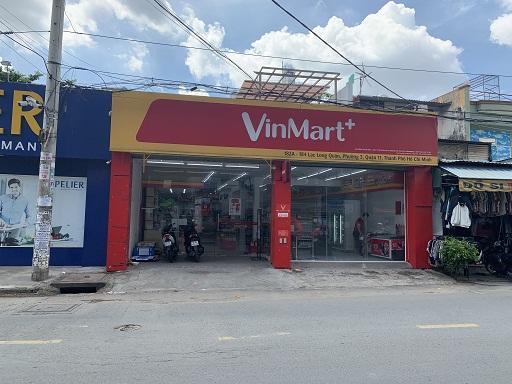
có hai chiếc xe máy đang dựng ở phía bên trái của mặt trước cửa hàng